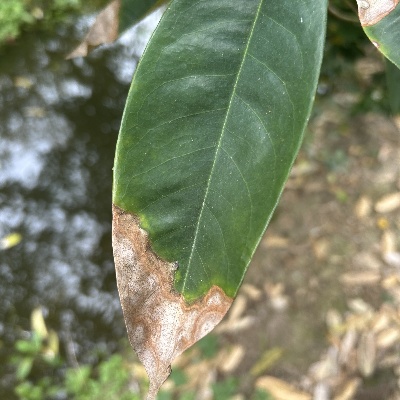
Label: Leaf_Colletotrichum